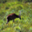
Label: deer